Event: Ecuador Earthquake
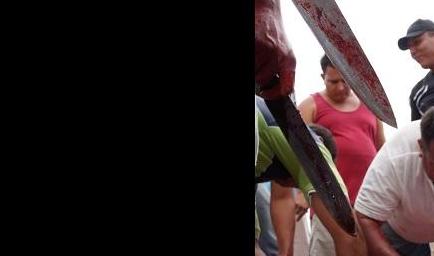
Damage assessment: no_damage